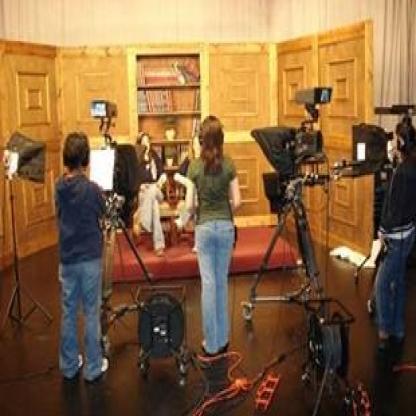
Scene: Indoor